Question: Please indicate a possible affordance area of baseball bat that can be used for striking
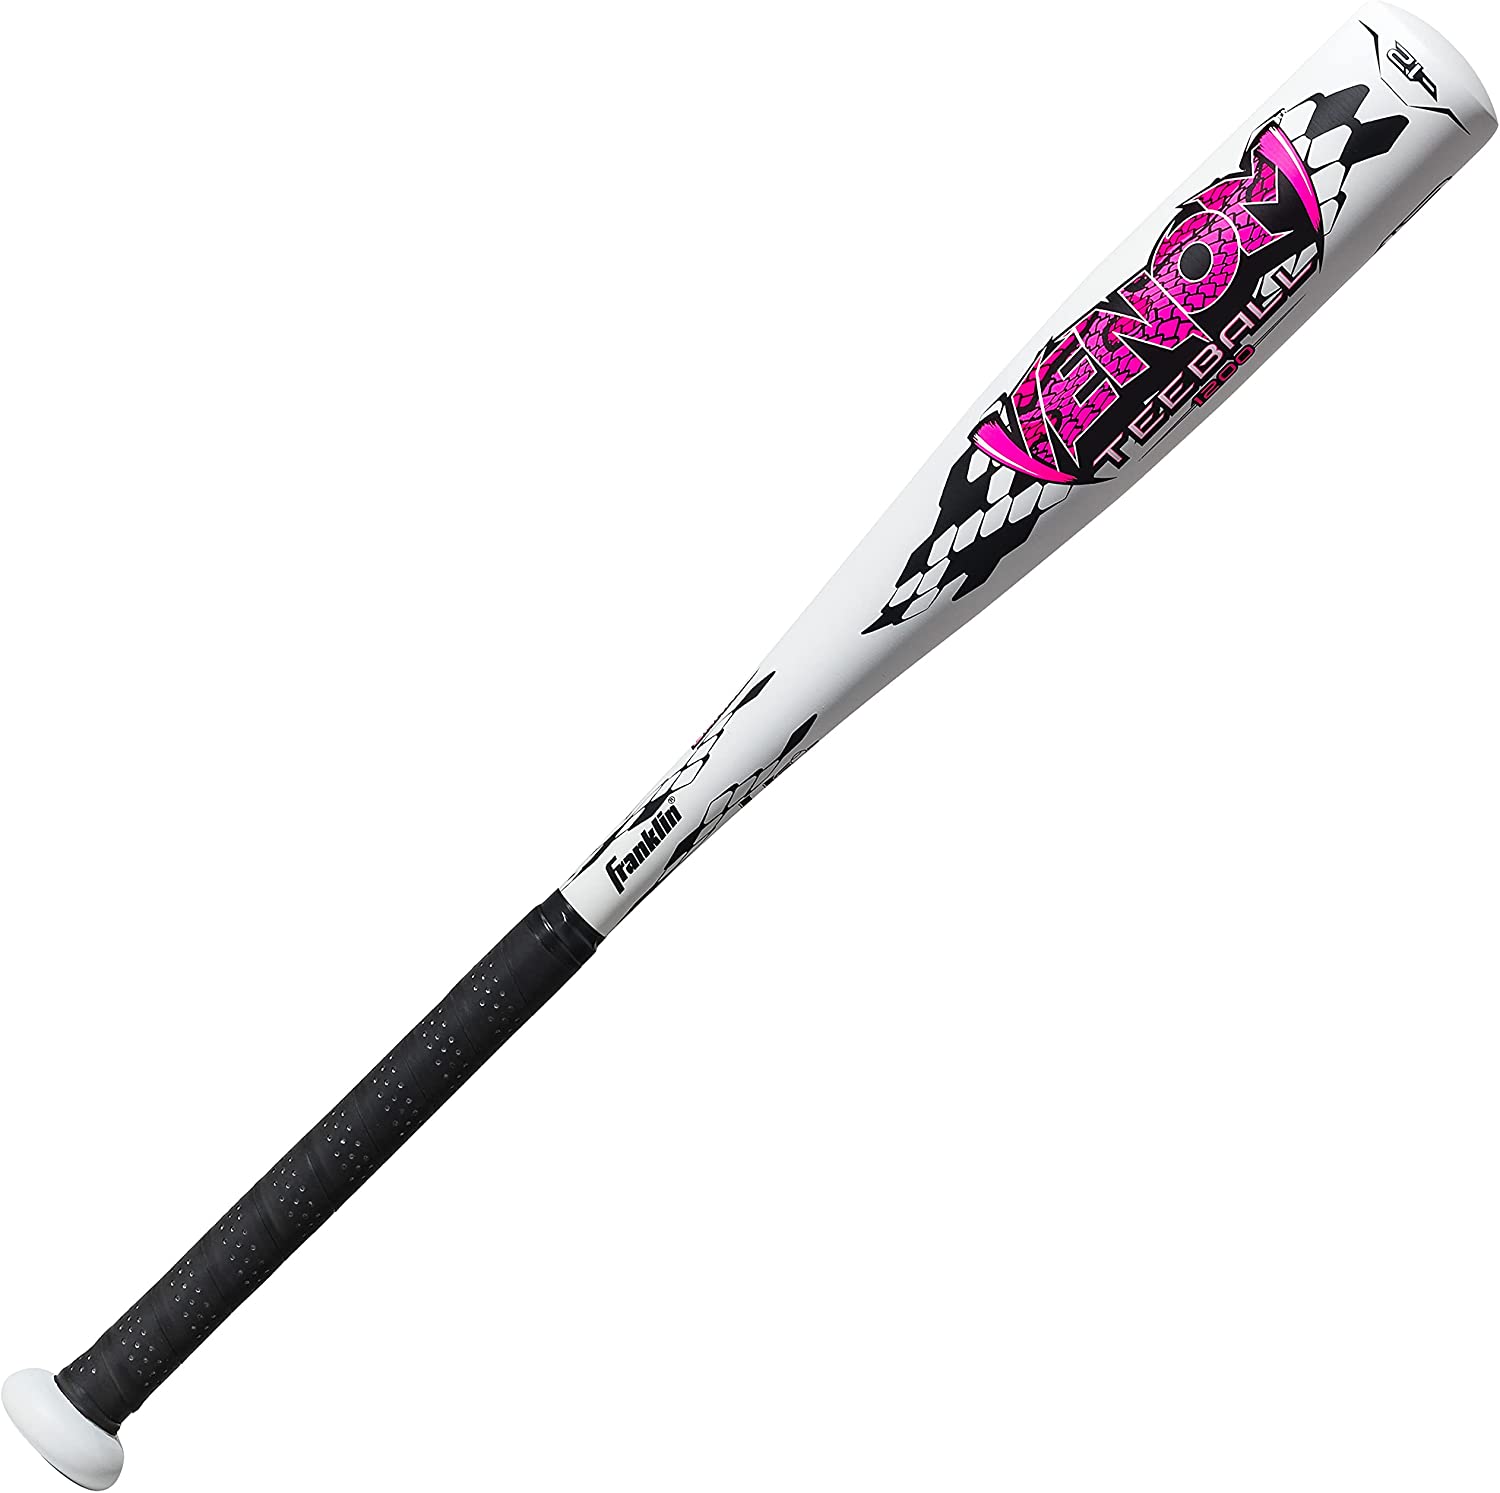
Answer: [847.746, 25.95, 1474.01, 634.914]